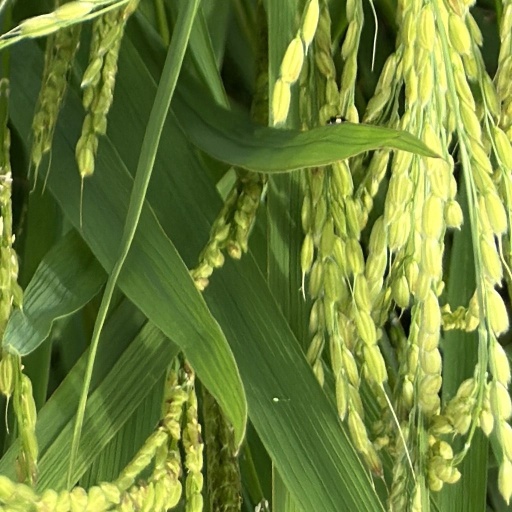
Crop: rice